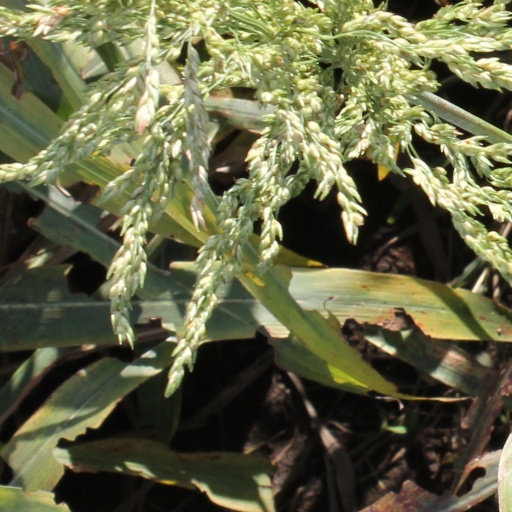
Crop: sorghum